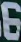
Number: 6